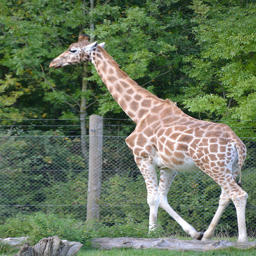
A giraffe standing next to a lush green forest.
A tall giraffe standing next to a metal fence.
A adult giraffe standing near a gate and trees.
A captive giraffe looks out longingly over the fence.
A giraffe walks on the grass near a fence.